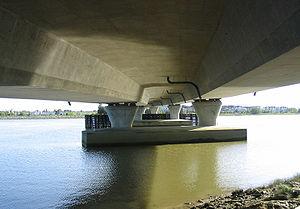
Un pont en béton armé est un pont dont un des éléments de la structure porteuse est en béton armé.
Un pont en béton précontraint est un pont dont la structure porteuse, est en béton précontraint. Un pont dont le tablier est en béton précontraint, mais qui serait haubané ou suspendu n’est pas considéré comme un pont en béton précontraint et est classé dans les ponts à haubans ou pont suspendus.